1912 Michigan Wolverines football team

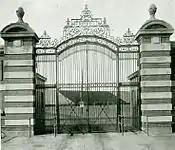
Ferry Field gate, c. 1912

In May 1912, the University of Michigan and the University of Pennsylvania jointly announced that they had signed an agreement to continue their annual football rivalry games through the 1915 season. Since leaving the Big Ten Conference, Michigan had played annual rivalry games against Penn at or near the end of the season. Penn was one of the dominant football programs of the era, winning seven national championships between 1894 and 1912.